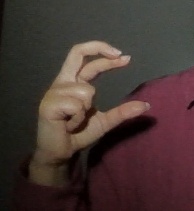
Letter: thal